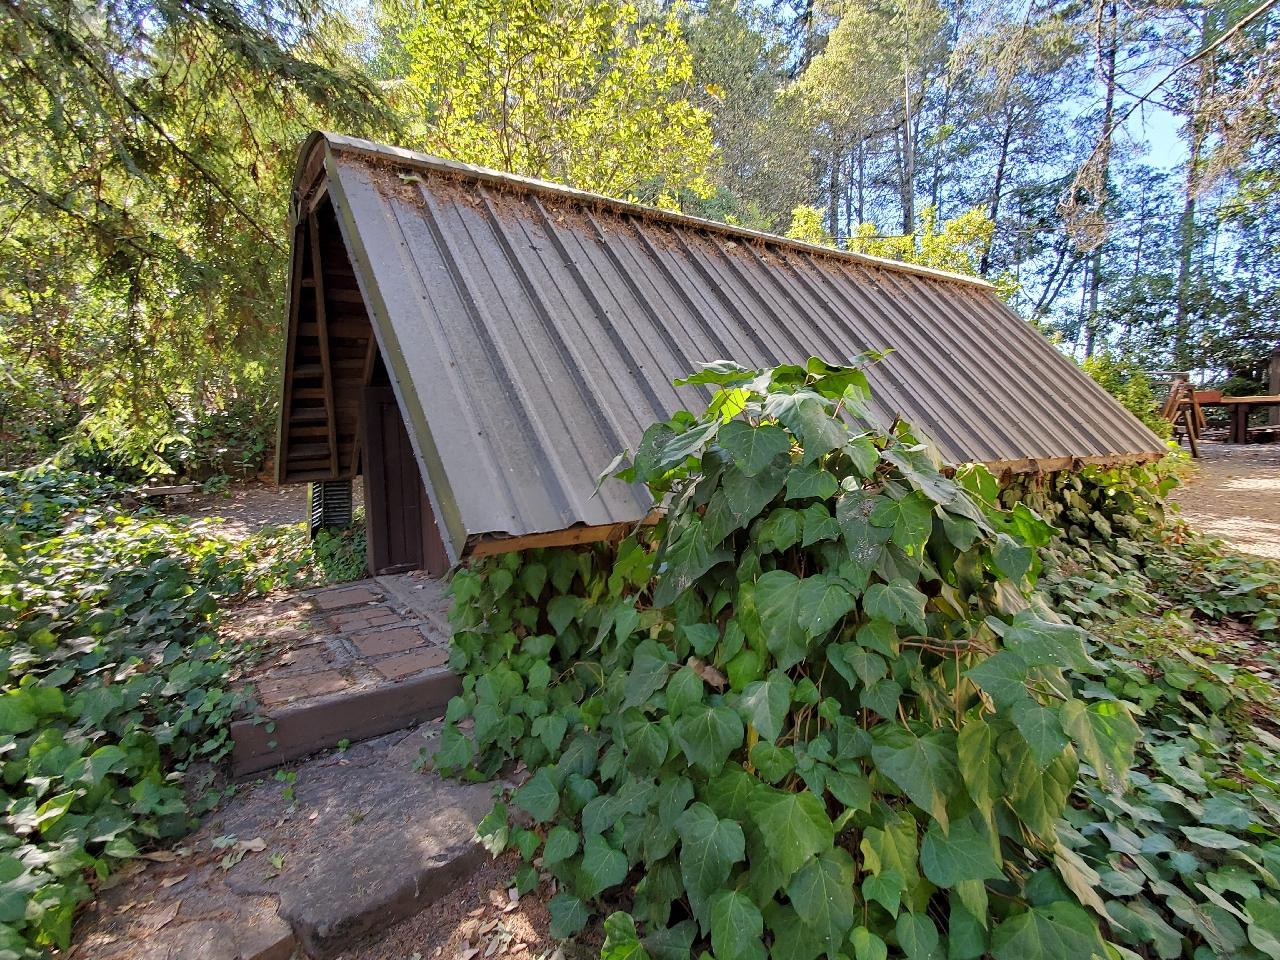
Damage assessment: no_damage